Winchester and Potomac Railroad

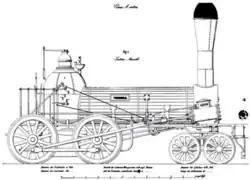
Norris 4-4-0 locomotive suspension such as used on the "Ancient," "Virginia" and "Potomac" locomotives

By the start of the Civil War in 1861, W&P owned six locomotives: "Ancient", "Pocahontas", "Farmer", "President", "Virginia" and "Potomac", all of which had a 4-4-0 wheel arrangement, except for "Farmer", which was 4-2-0. Rolling stock included four passenger cars, one mail/baggage car, forty freight cars and eight repair cars. Officers of the company included William L. Clark, President and Chief Engineer Thomas Robinson Sharp. On June 18, 1861, the W&P Chief Engineer Sharp was commissioned a Captain in the Confederate States Army and was instrumental in various railroad operations, constructions and raids for the Confederacy and the Army of Northern Virginia, especially under Stonewall Jackson.